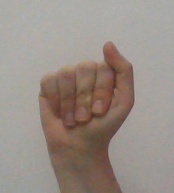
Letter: saad